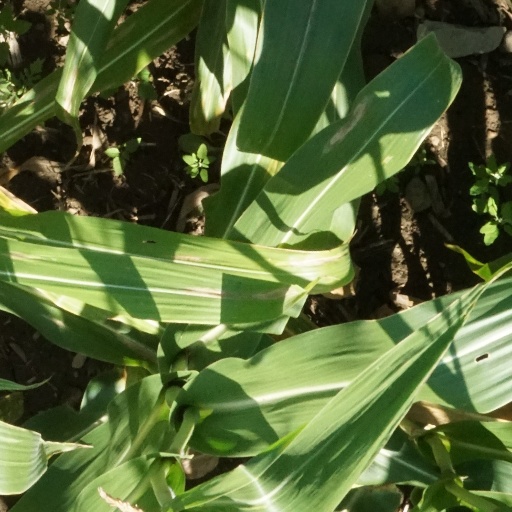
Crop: maize; corn